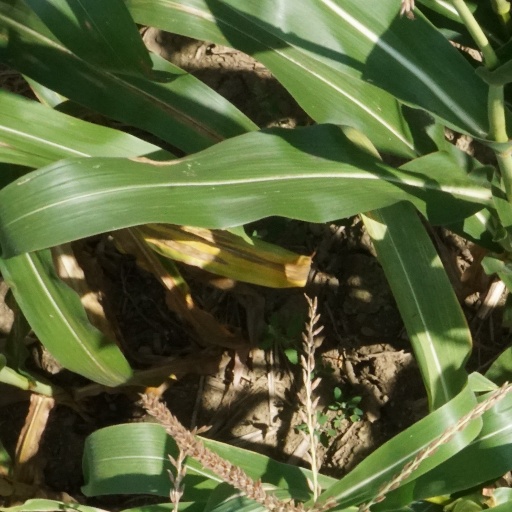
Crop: maize; corn